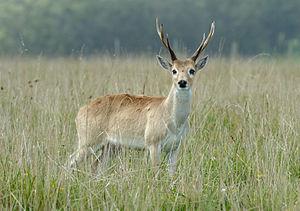
Un animal national est un animal choisi par une communauté comme son emblème en raison de sa représentativité, soit parce qu'il est caractéristique du territoire considéré, soit encore pour la Nouvelle Zélande le kiwi. Certains pays ont plusieurs animaux nationaux.
La province de San Luis est une subdivision de l'Argentine située au centre-ouest du pays. Sa capitale est la ville de San Luis.